Sand Bar State Park

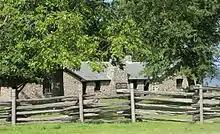
Bathhouse

Park facilities include a sand beach, canoe and kayak rentals, a food concession, picnic tables with cooking grills, volleyball courts, horseshoes, and swings. The most prominent built feature of the park is a large stone bathhouse. It was built by the Civilian Conservation Corps (CCC) in 1933–35.